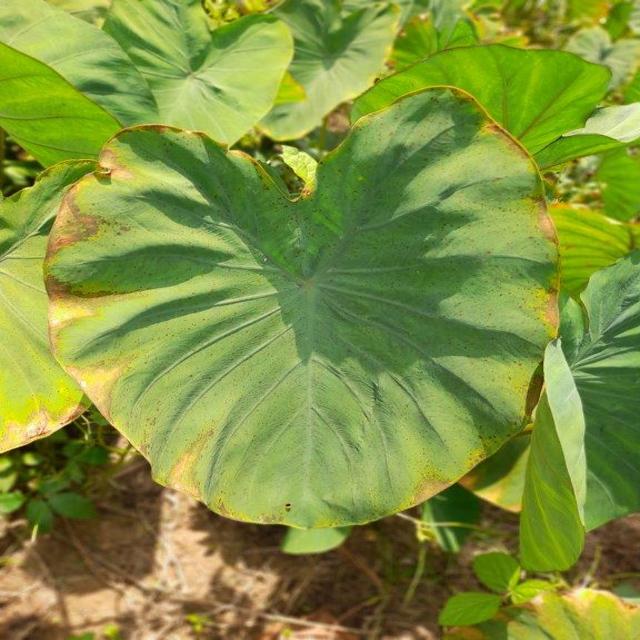
Label: Mid_Blight